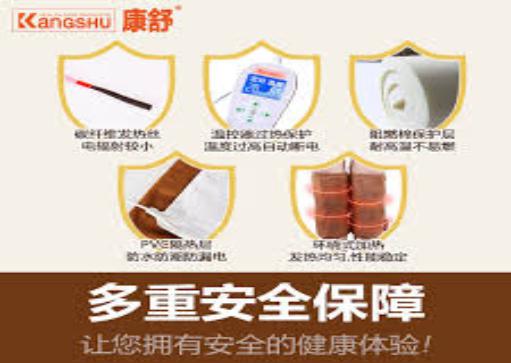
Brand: kangshu
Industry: Others